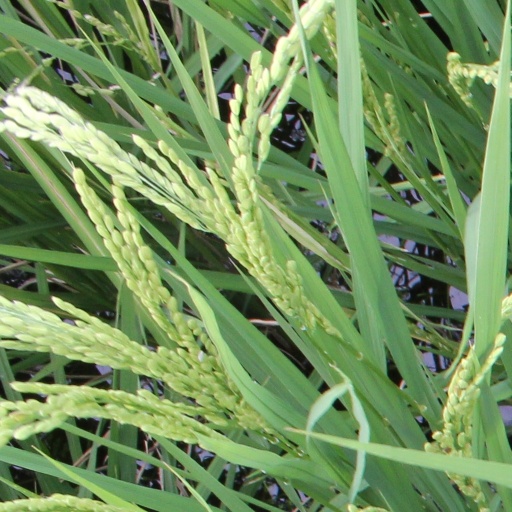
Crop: rice